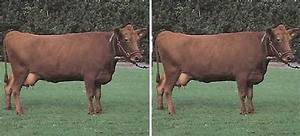
Label: mucca